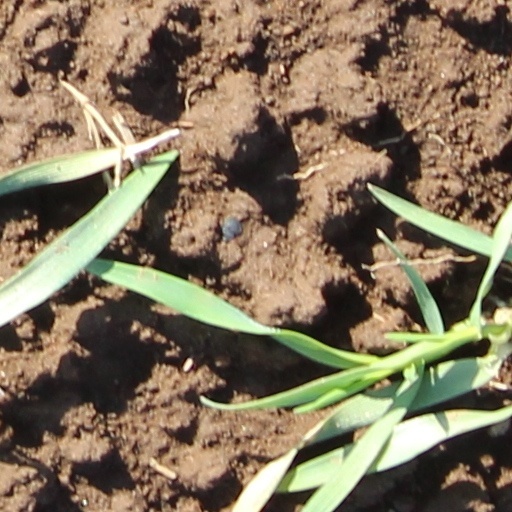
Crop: wheat